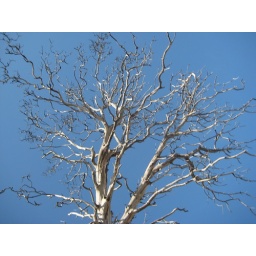
I found this tree in the middle of a small, green field at Jensen Point, overlooking a sandy beach.